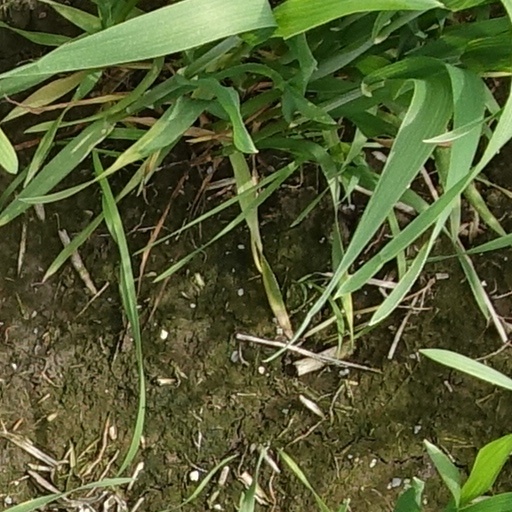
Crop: wheat